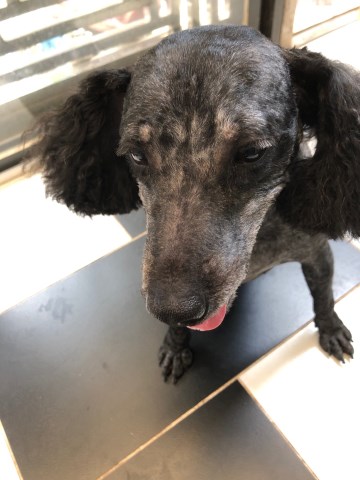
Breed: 2925-n000114-toy_poodle